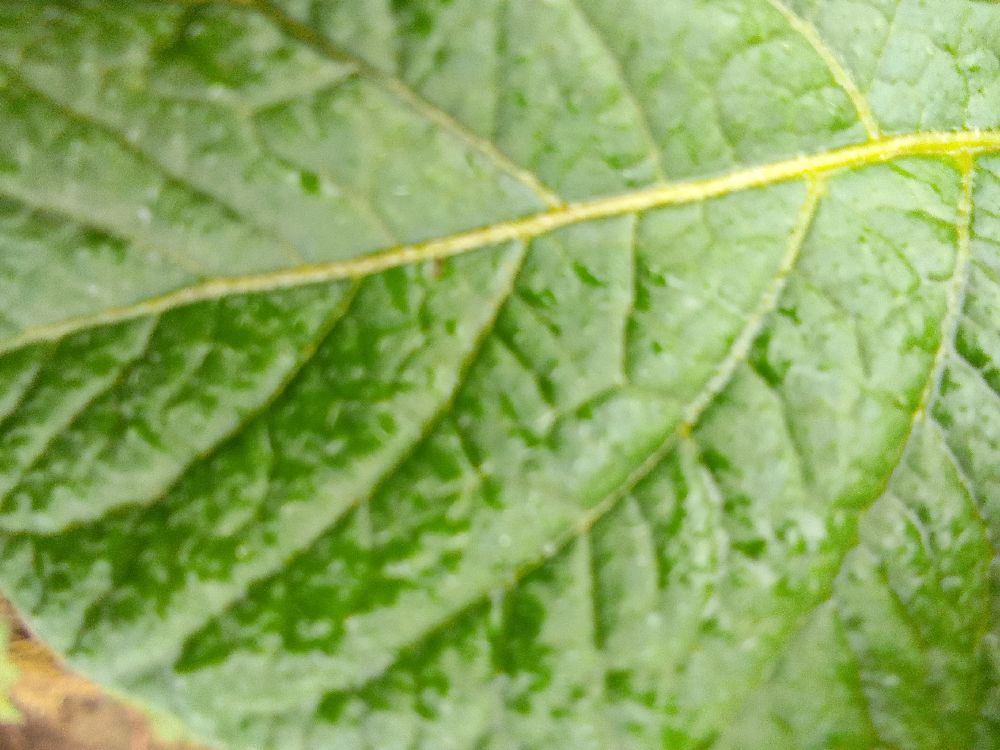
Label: Healthy